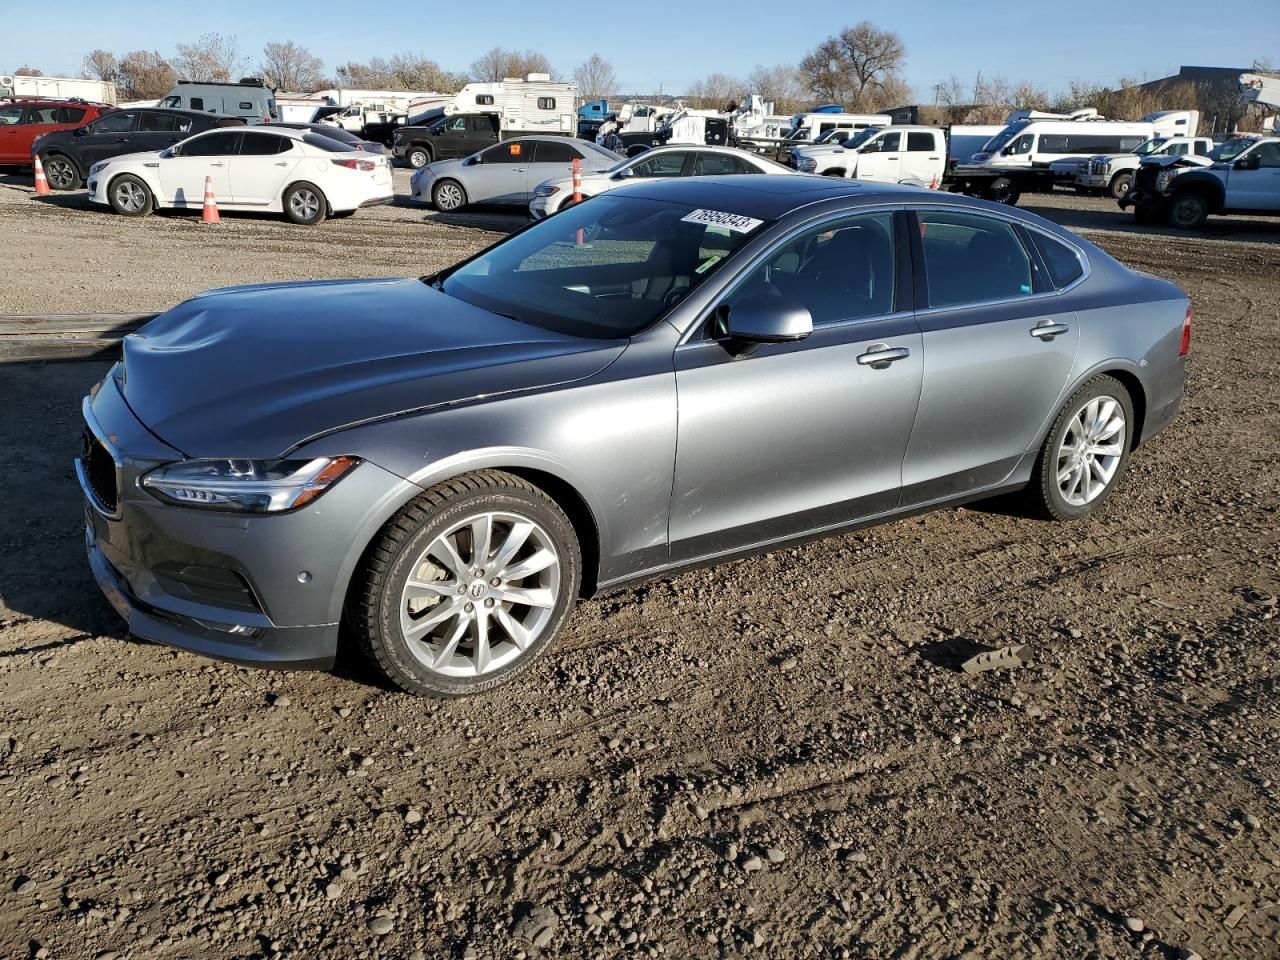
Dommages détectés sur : capot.
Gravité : mineur